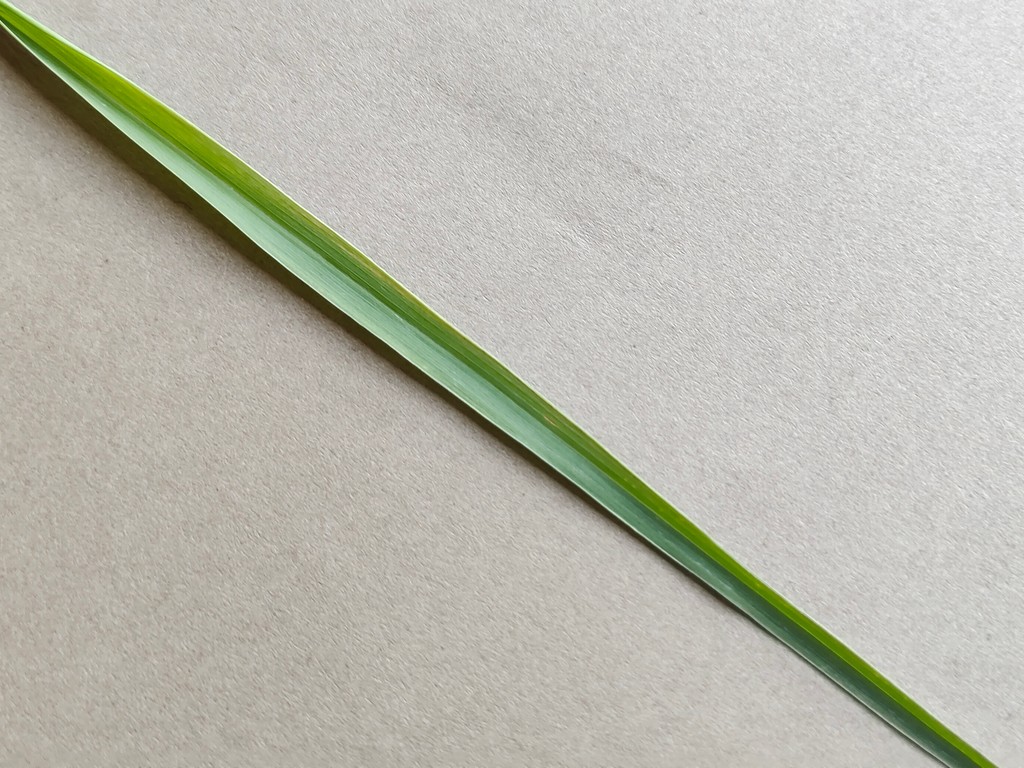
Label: Healthy